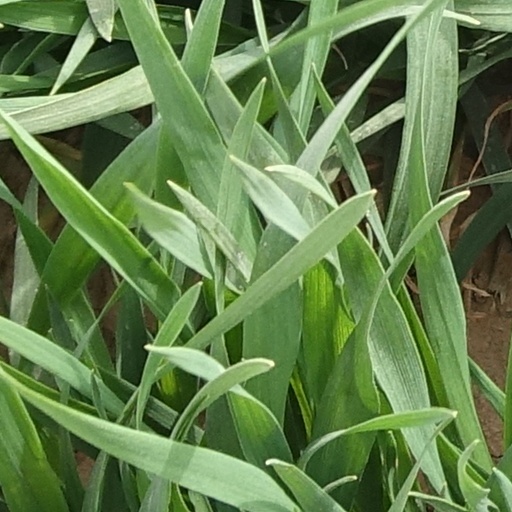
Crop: wheat